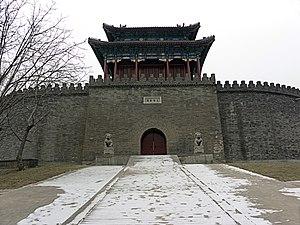
La citadelle Tuancheng est une forteresse construite au XVIIIᵉ siècle à Pékin en République populaire de Chine.